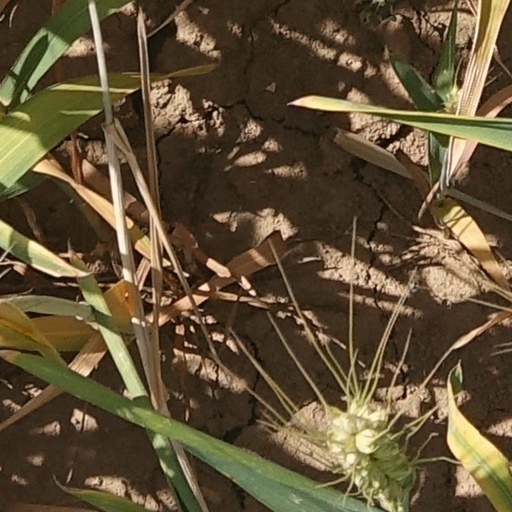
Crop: wheat